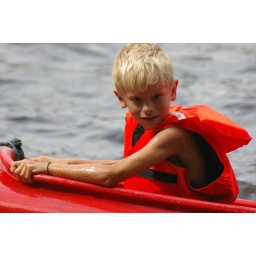
91 Vyssi Brod boy in a boat 23.8.07 315